Didyma

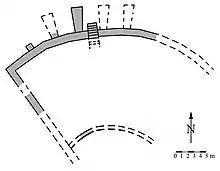
North half of the Cavea with the excavated walls and stairs (gray).

The Roman baths at the end of an alley were erected in the 2nd century AD. Rudolf Naumann investigated them and found impressive mosaics in the entrance hall, the apodyterium. It was followed by the frigidarium, the tepidarium and caldarium. The baths were used until the 6th/7th century AD, as were other buildings along the Sacred Way.